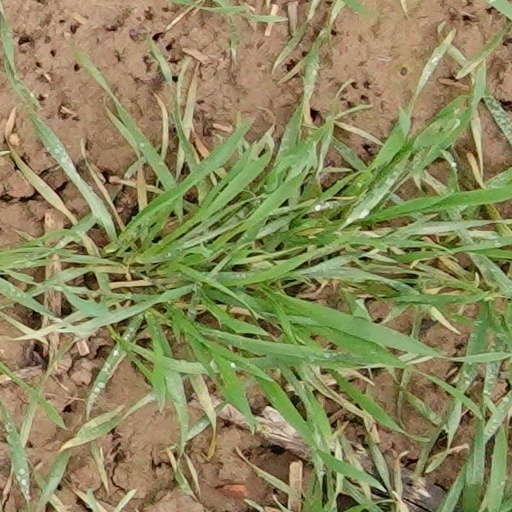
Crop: wheat